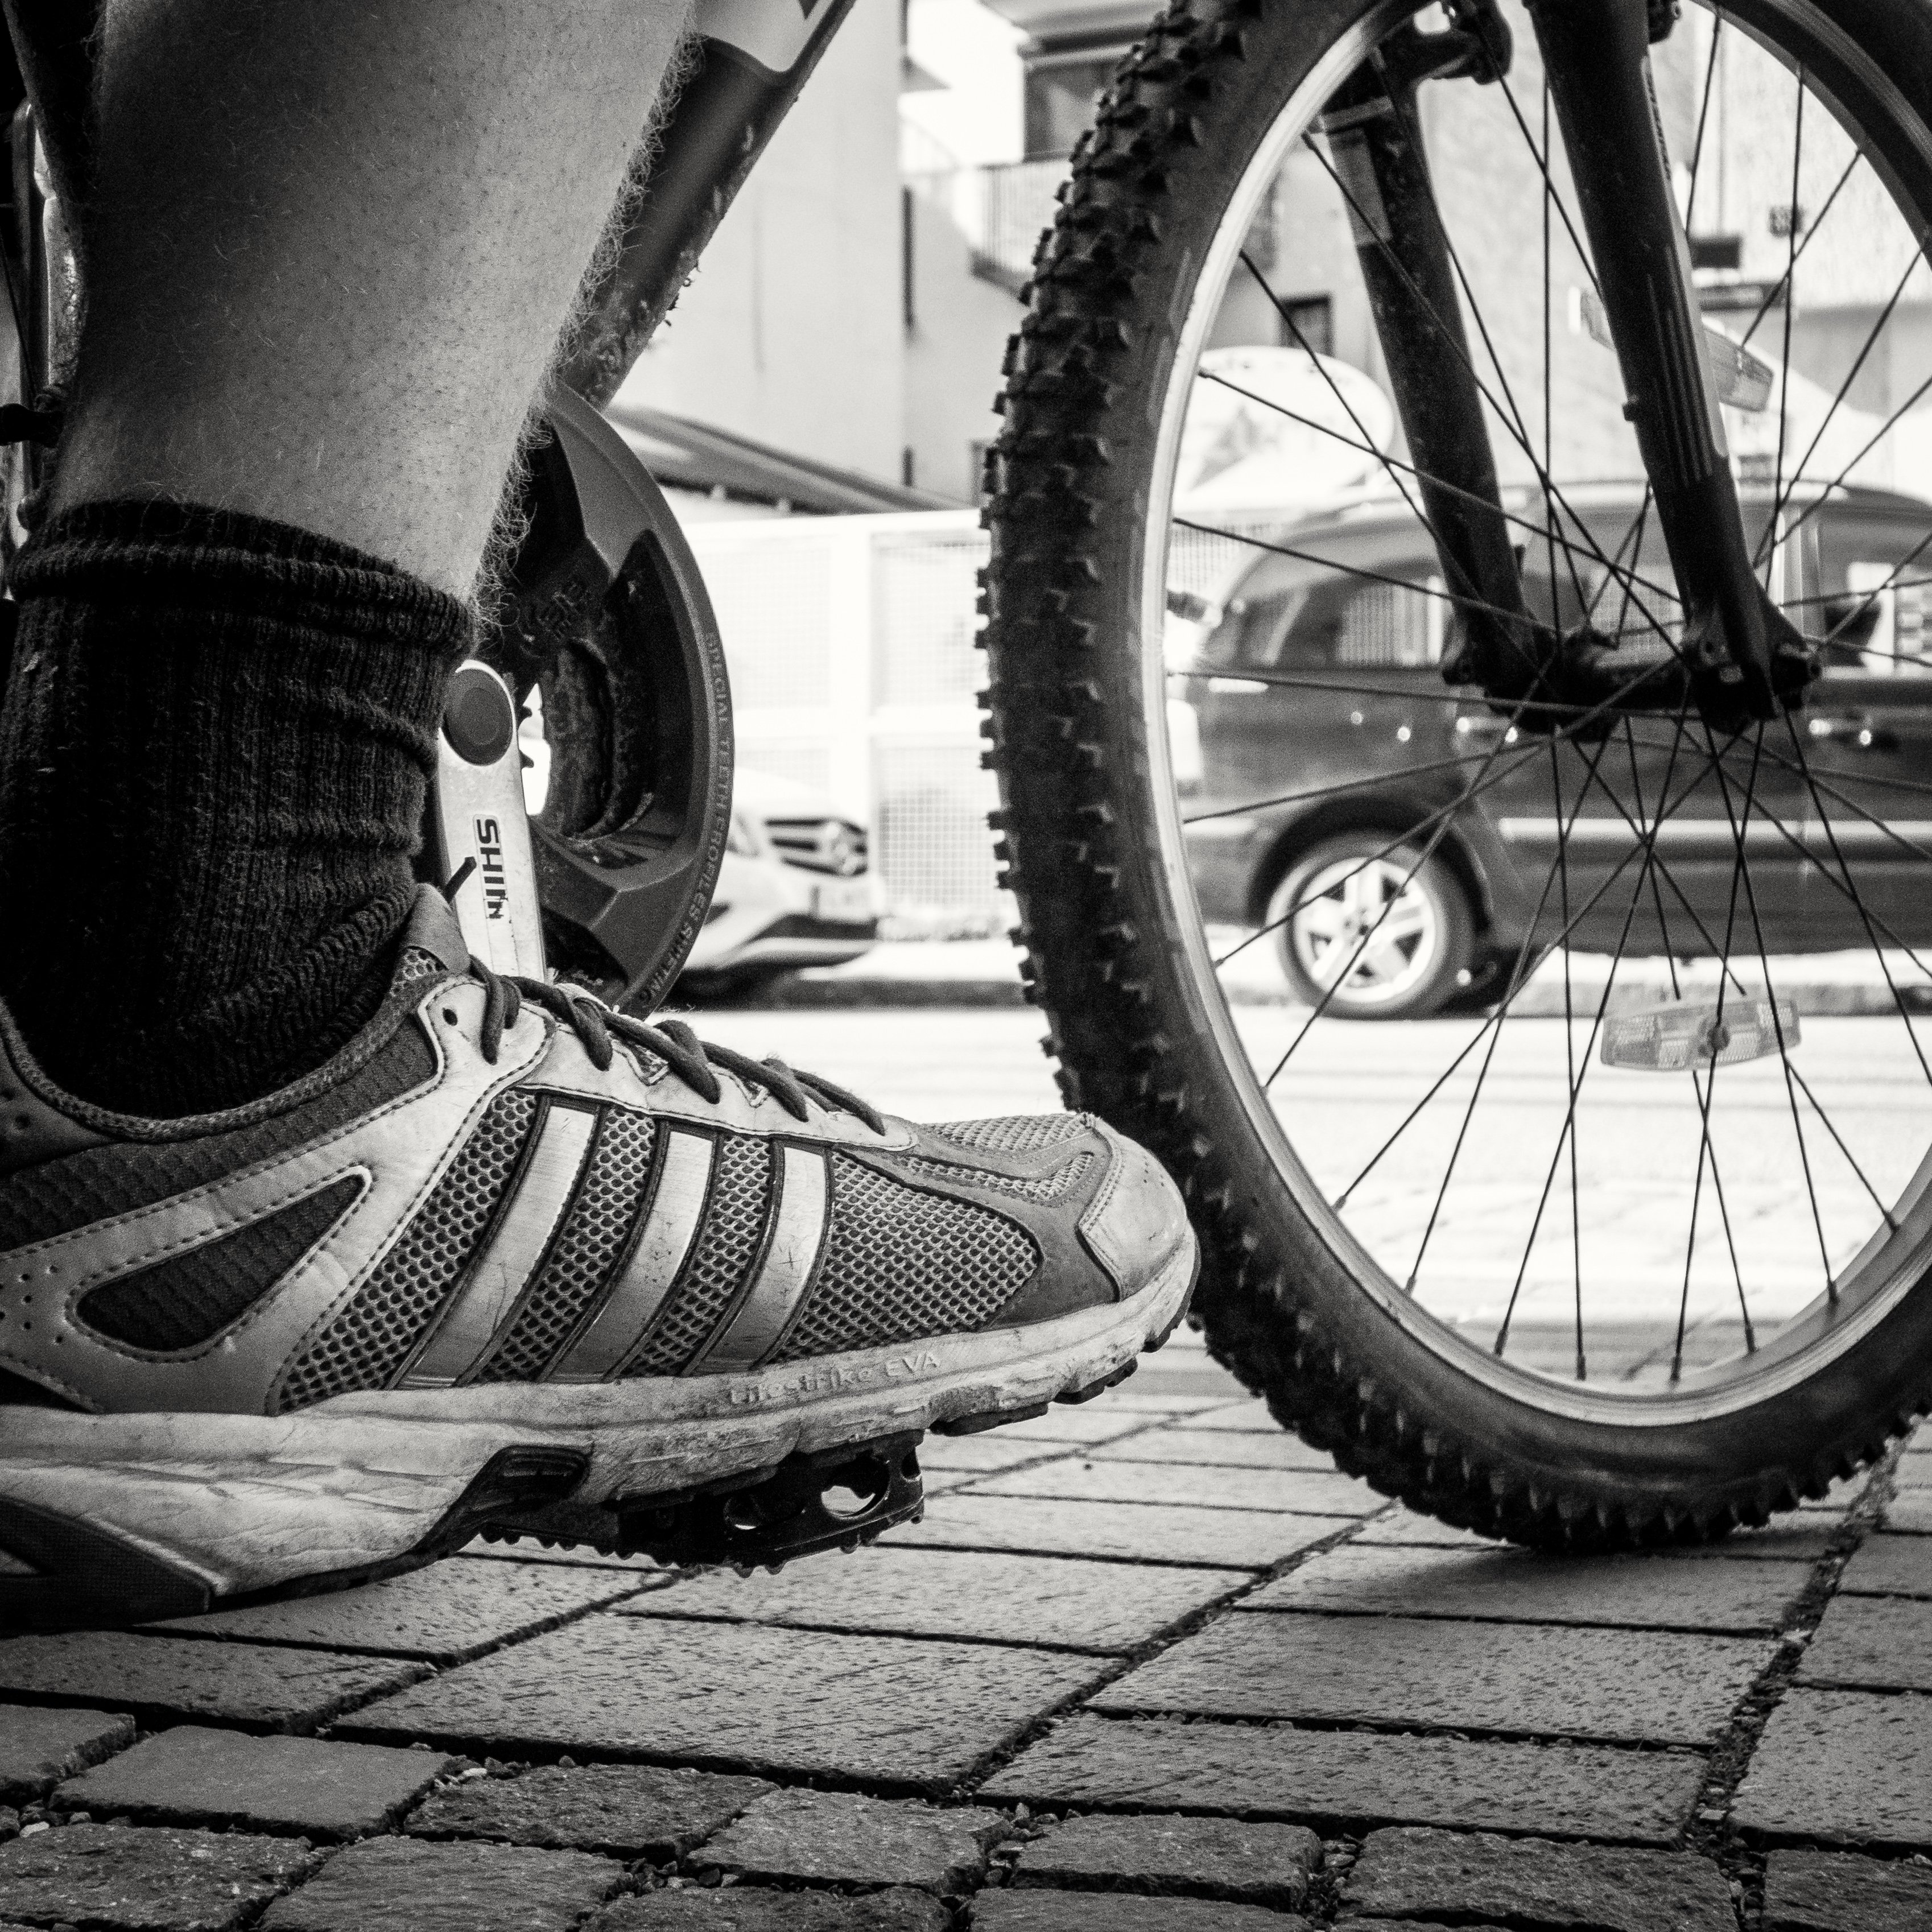
man, black and white, people, white, sport, street, wheel, bicycle, bike, city, explore, cyclist, vehicle, clothing, black, monochrome, tire, sports equipment, mountain bike, streetphotography, flickr, bw, shoes, blackandwhite, cycling, project, candid, creativecommons, adidas, footwear, stadt, germany, deutschland, sw, scene, bayern, bavaria, schwarzweis, 11, rad, clothes, menschen, strase, unposed, ungestellt, strasenfotografie, fahrrad, fahrradfahren, radfahrer, mann, 365, 366, augsburg, erwachsener, project365, projekt, szene, adult, photoaday, pictureaday, project366, streettog, tog, zweisichtde, zweisichtig, bekleidung, kleidung, sonydscrx100ii, sonyrx100ii, schuhe, radfahren, monochrome photography, automotive tire